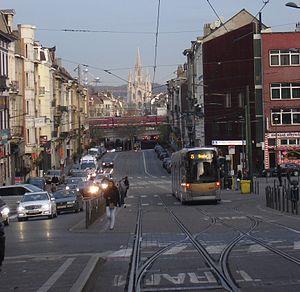
Cette page reprend une partie des bâtiments remarquables se trouvant sur le trajet de la ligne 93 du tramway de Bruxelles.